Hep-Hep riots

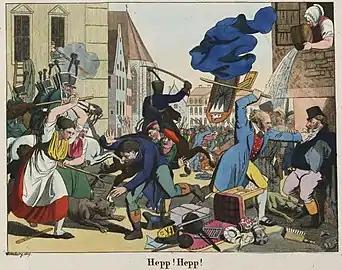
1819 riots in Würzburg, from a contemporary engraving by Johann Michael Voltz. On the left, two peasant women are assaulting a Jew with pitchfork and broom. On the right, a man wearing tails and a six-button waistcoat, "perhaps a pharmacist or a schoolteacher," holds a Jew by the throat and is about to club him with a truncheon. The houses are being looted.

The Hep-Hep riots from August to October 1819 were riots against Jews, beginning in the Kingdom of Bavaria, during the period of Jewish emancipation in the German Confederation. The antisemitic communal violence began on August 2, 1819, in Würzburg and soon reached the outer regions of the German Confederation. Many Jews were injured and much Jewish property was destroyed, although no deaths were reported.